Mountain quail

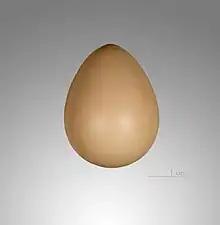
Egg of " Oreortyx pictus " – MHNT

Breeding among mountain quail is monogamous and rarely gregarious. The female typically lays 9–10 eggs in a simple scrape concealed in vegetation, often at the base of a tree or shrub, usually close to water. Incubation lasts from 21 to 25 days, usually performed by the female and rarely by the male. However, preliminary research by the University of Nevada suggests that males have successfully incubated chicks on their own, which creates the possibility of a pair of mountain quails raising two broods in one breeding season. The chicks are precocial, leaving the nest with their parents within hours of hatching.